Parnes, Oise

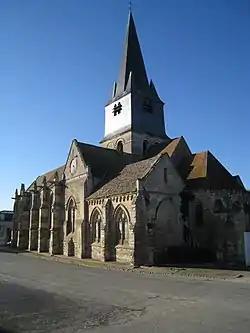
The church in Parnes

Parnes is a commune in the Oise department in northern France. The 12th-15th century church of Saint-Josse is a historical monument.